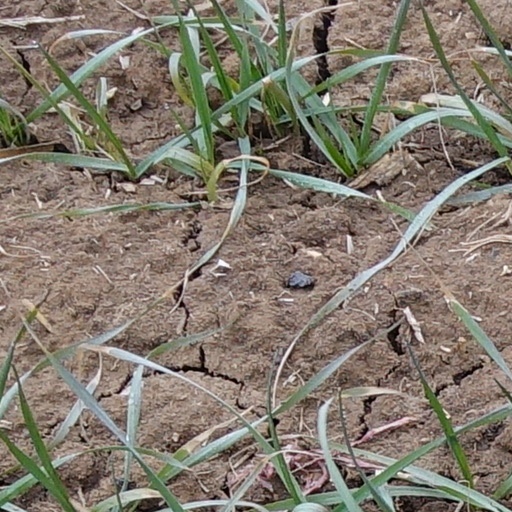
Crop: wheat